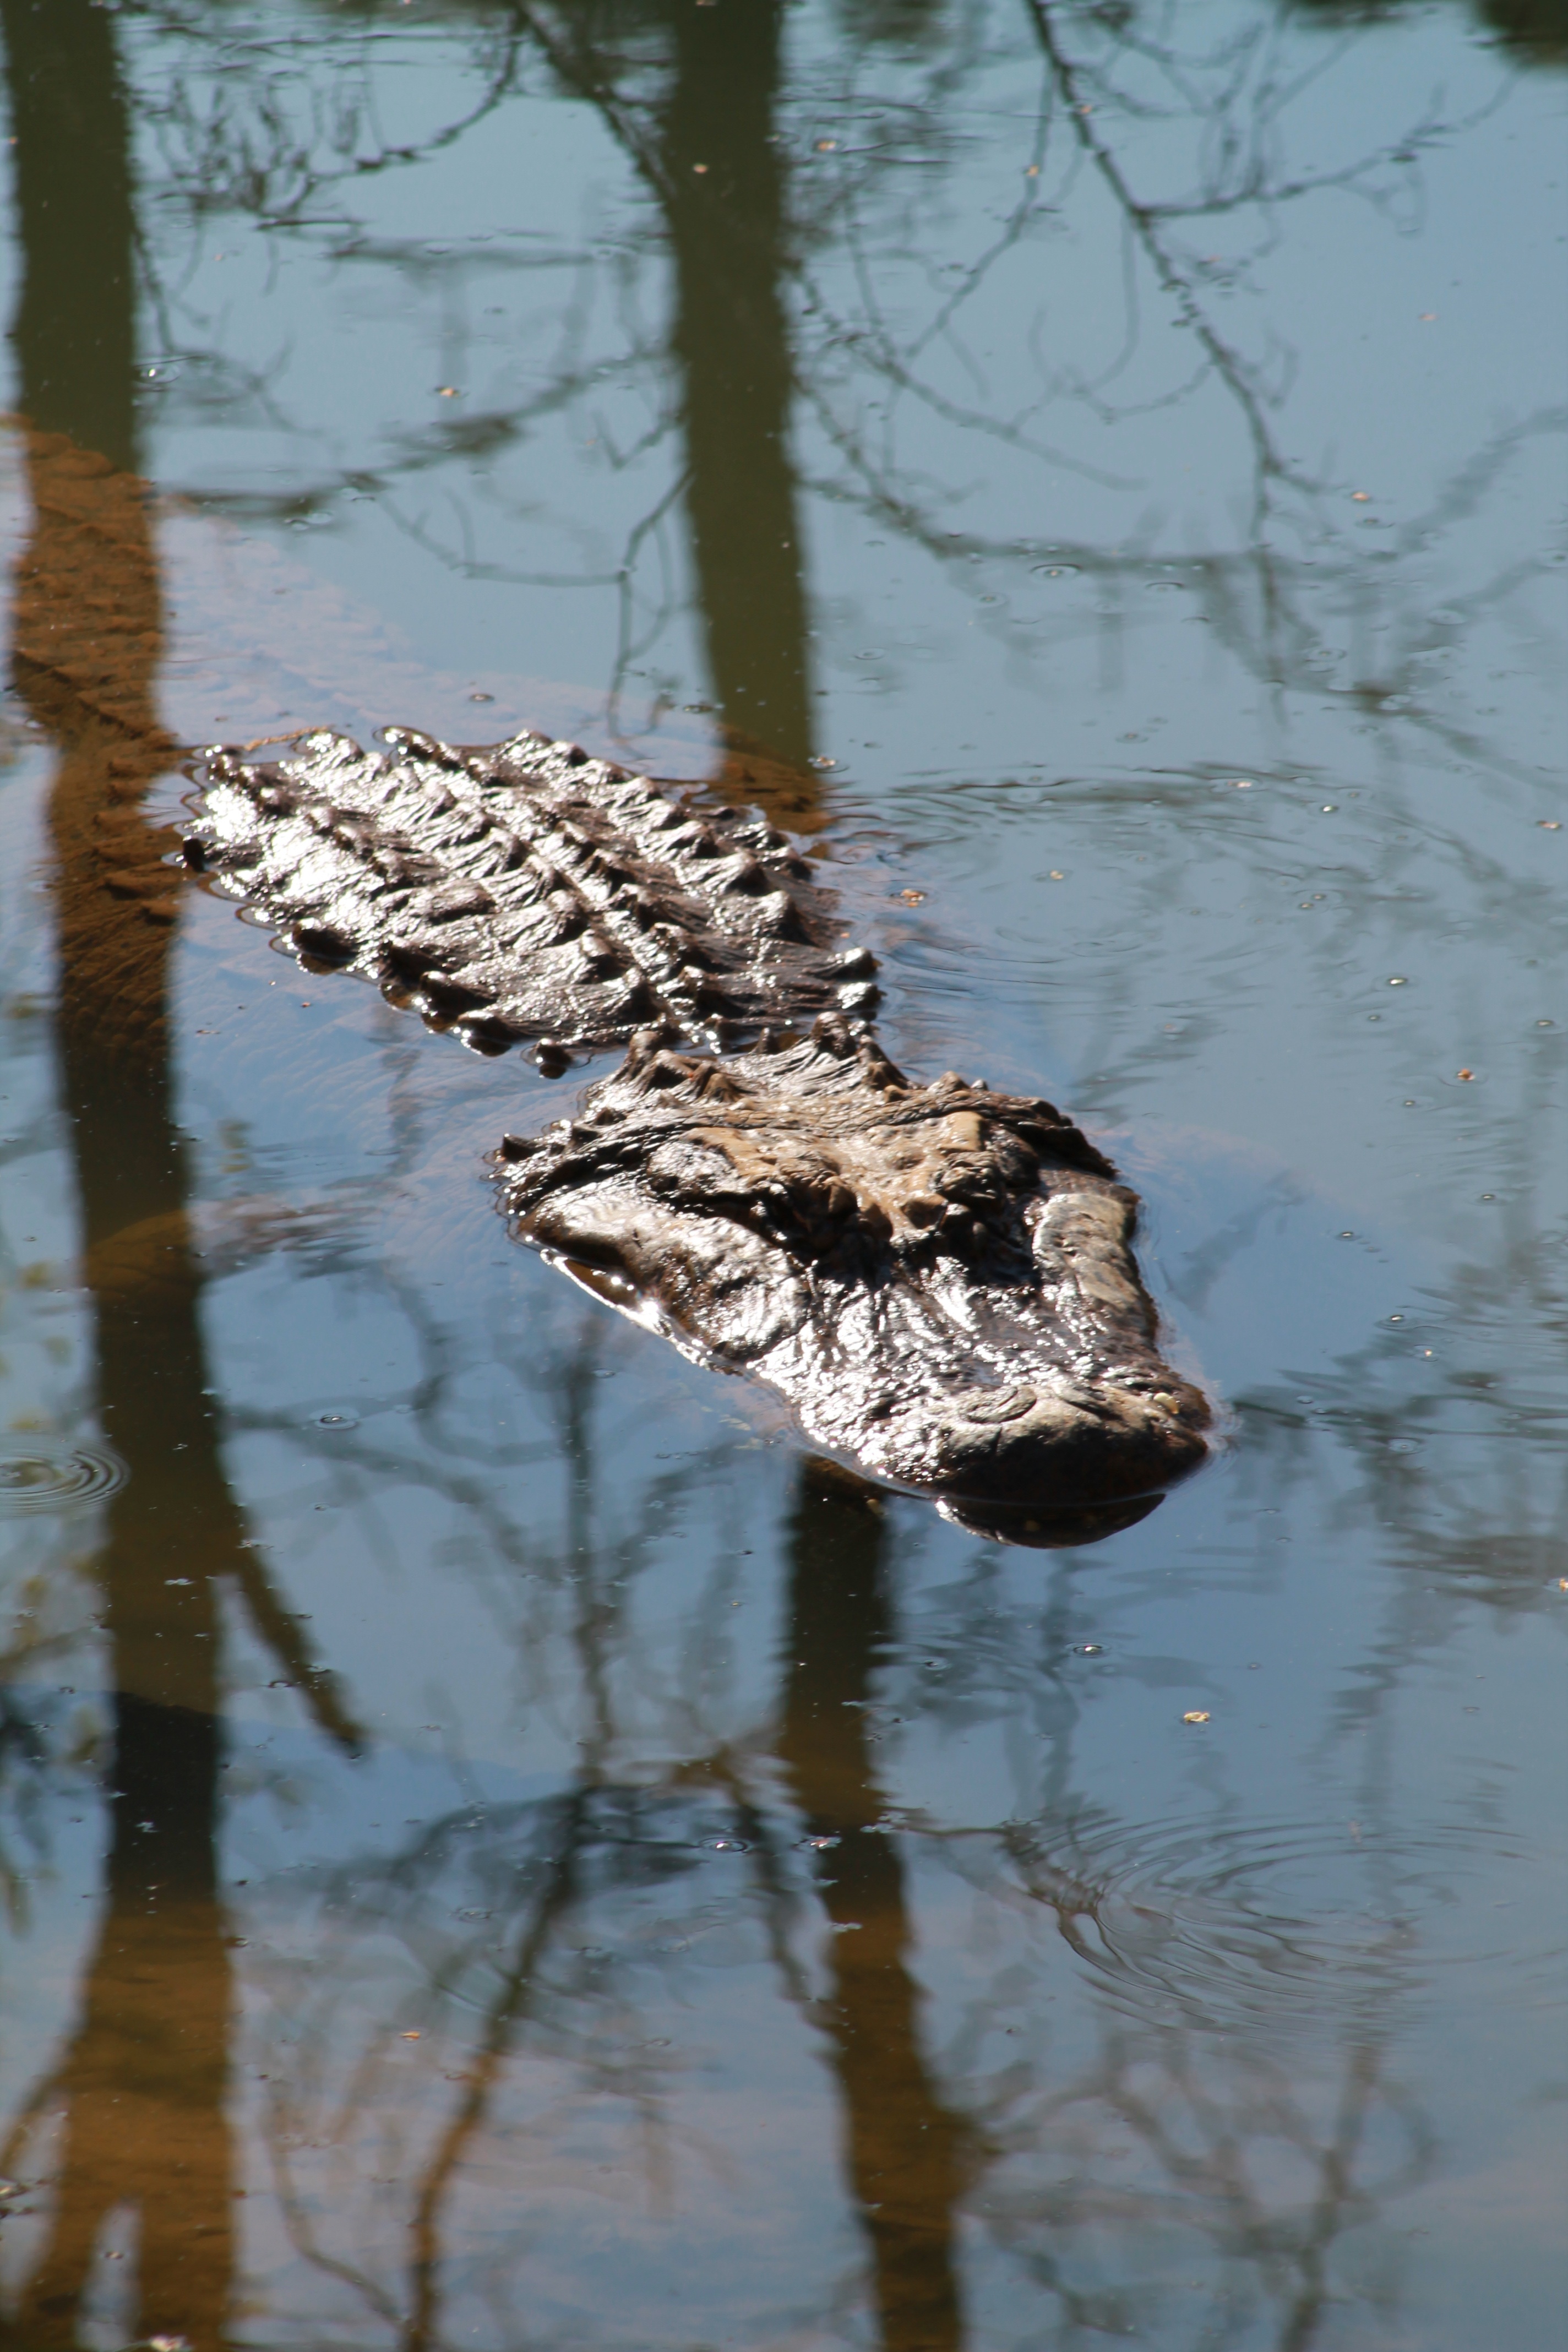
tree, water, nature, swamp, wilderness, winter, animal, wildlife, wild, reflection, predator, reptile, fauna, mouth, crocodile, alligator, danger, vertebrate, carnivore, dangerous, powerful, jaws, crocodilia